1982 invasion of the Falkland Islands

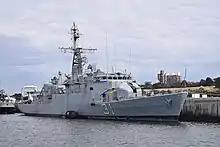

Giachino was not dead, but very badly wounded. An Argentine combat medic, Corporal Ernesto Urbina, attempted to get to Giachino but was wounded by a grenade. Giachino, seeing what had happened, pulled the pin from a hand grenade and threatened to use it. The Royal Marines then attempted to persuade the officer to get rid of the grenade so that they could give him medical treatment, but he refused, preventing them from reaching his position. After the surrender of the British forces at Government House, some three hours later, Lieutenant-Commander Giachino was taken to Stanley Hospital but died from loss of blood.